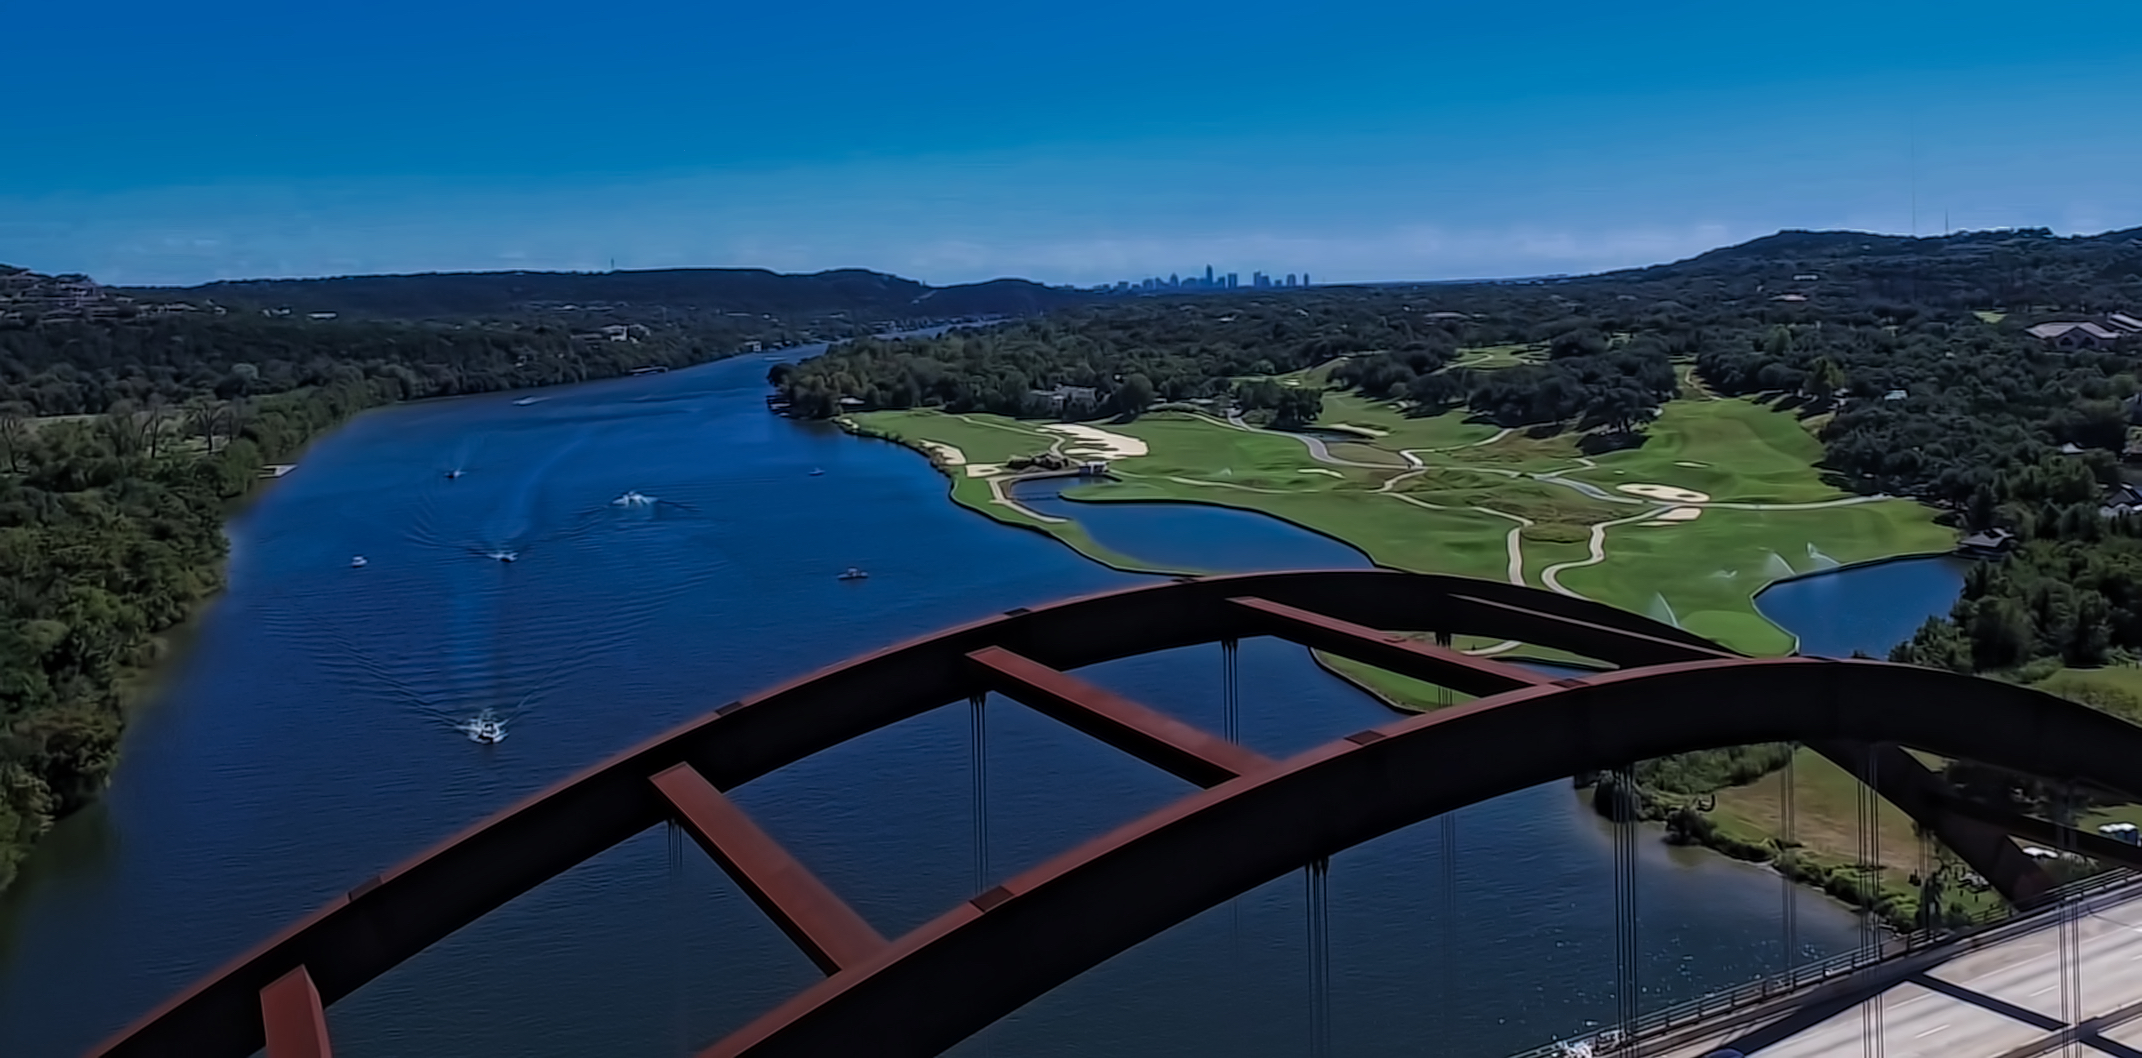
bridge, bay, reservoir, drone, dji, texas, phantom, 360, austin, tx, aerial photography